Shri Viswa Vinayaka Mandir Rhenock

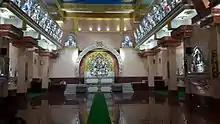

Shri Viswa Vinayaka Mandir, also called Ganesh Mandir, is a Hindu temple of Ganesha. It is located in Rhenock, Pakyong district, Sikkim, India. Sri Viswa Vinayaka Mandir was inaugurated by Shri Dinesh Chandra, general secretary of Vishva Hindu Parishad accompanied by the former chief minister, Shri Pawan Chamling, at a beautiful landscape of Rundung Village in Rhenock on 3 October 2016.